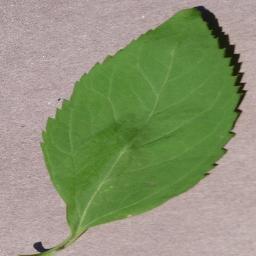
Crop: cherry
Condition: (including_sour)_healthy